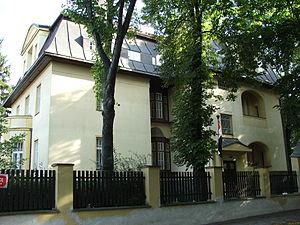
Ambassade de l'Iraq à Prague - Bubeneč, Tchéquie